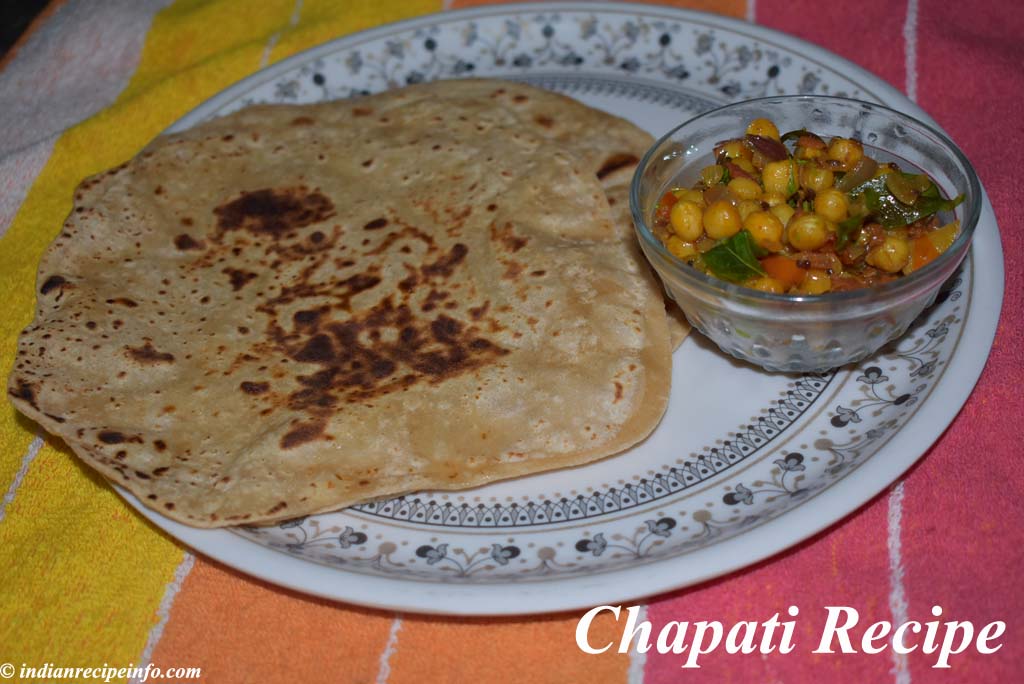
Dish: chapati